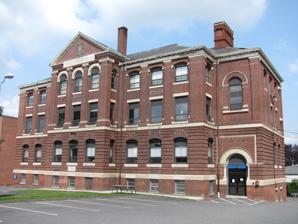
Building: Academie Brochu
Country: United States of America
Year built: 1899
United States historic place Academie Brochu U.S. National Register of Historic Places Academie Brochu Show map of Massachusetts Show map of the United States Location 29 Pine St., Southbridge, Massachusetts Coordinates 42°4′46″N 72°2′17″W / 42.07944°N 72.03806°W / 42.07944; -72.03806 Built 1899 Architect Chickering & O'Connell Architectural style Colonial Revival MPS Southbridge MRA NRHP reference No. 89000568 Added to NRHP June 22, 1989 The Academie Brochu is a historic school at 29 Pine Street in Southbridge, Massachusetts .  Built in 1899, it is one of the city's most imposing Colonial Revival buildings, and a significant element of the development of its Franco-American community.  The building was listed on the National Register of Historic Places on June 22, 1989. It was gifted to Harrington Memorial Hospital and now houses Harrington Health System offices. Description and history The Academie Brochu is located on the east side of Pine Street, south of its junction with Hamilton Street in central Southbridge.  It is a three-story brick structure, set on a raised stone foundation, with a hip roof.  Its red brick walls are contrasted by limestone and yellow brick trim, and a metal cornice and frieze below the roofline.  The academy was constructed in 1899 by Chickering & O'Connell of Springfield in a Colonial Revival style to serve the growing French Canadian population of Southbridge. The academy was named for Msgr. George Elzear Brochu, pastor of the Notre Dame Church , who gave personal funds to the effort.  The academy served as the parish school for Notre Dame Parish, and was run first by the Sisters of St. Anne, and then by the Sisters of the Assumption from Nicolet, Quebec .  The school had been established in 1881, and was by the late 1890s in need of proper quarters.  The academy building has six classrooms on each of the first two floors, and a chapel on the third floor that is large enough to hold the entire school population.  The Colonial Revival styling is at odds with the more traditional French styling of the neighboring church, but it is still one of the most imposing buildings in the town. See also National Register of Historic Places listings in Southbridge, Massachusetts National Register of Historic Places listings in Worcester County, Massachusetts References